Gabriel von Hackl

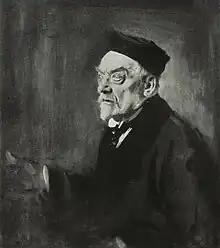
Gabriel von Hackl, by an unknown artist, undated.

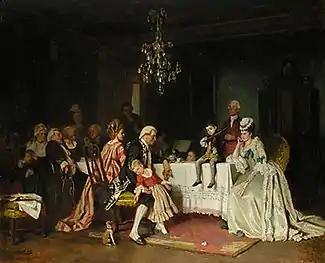
"Das Wunderkind", 1874

Gabriel (von) Hackl (24 March 1843 – 5 June 1926) was a German historicist painter.